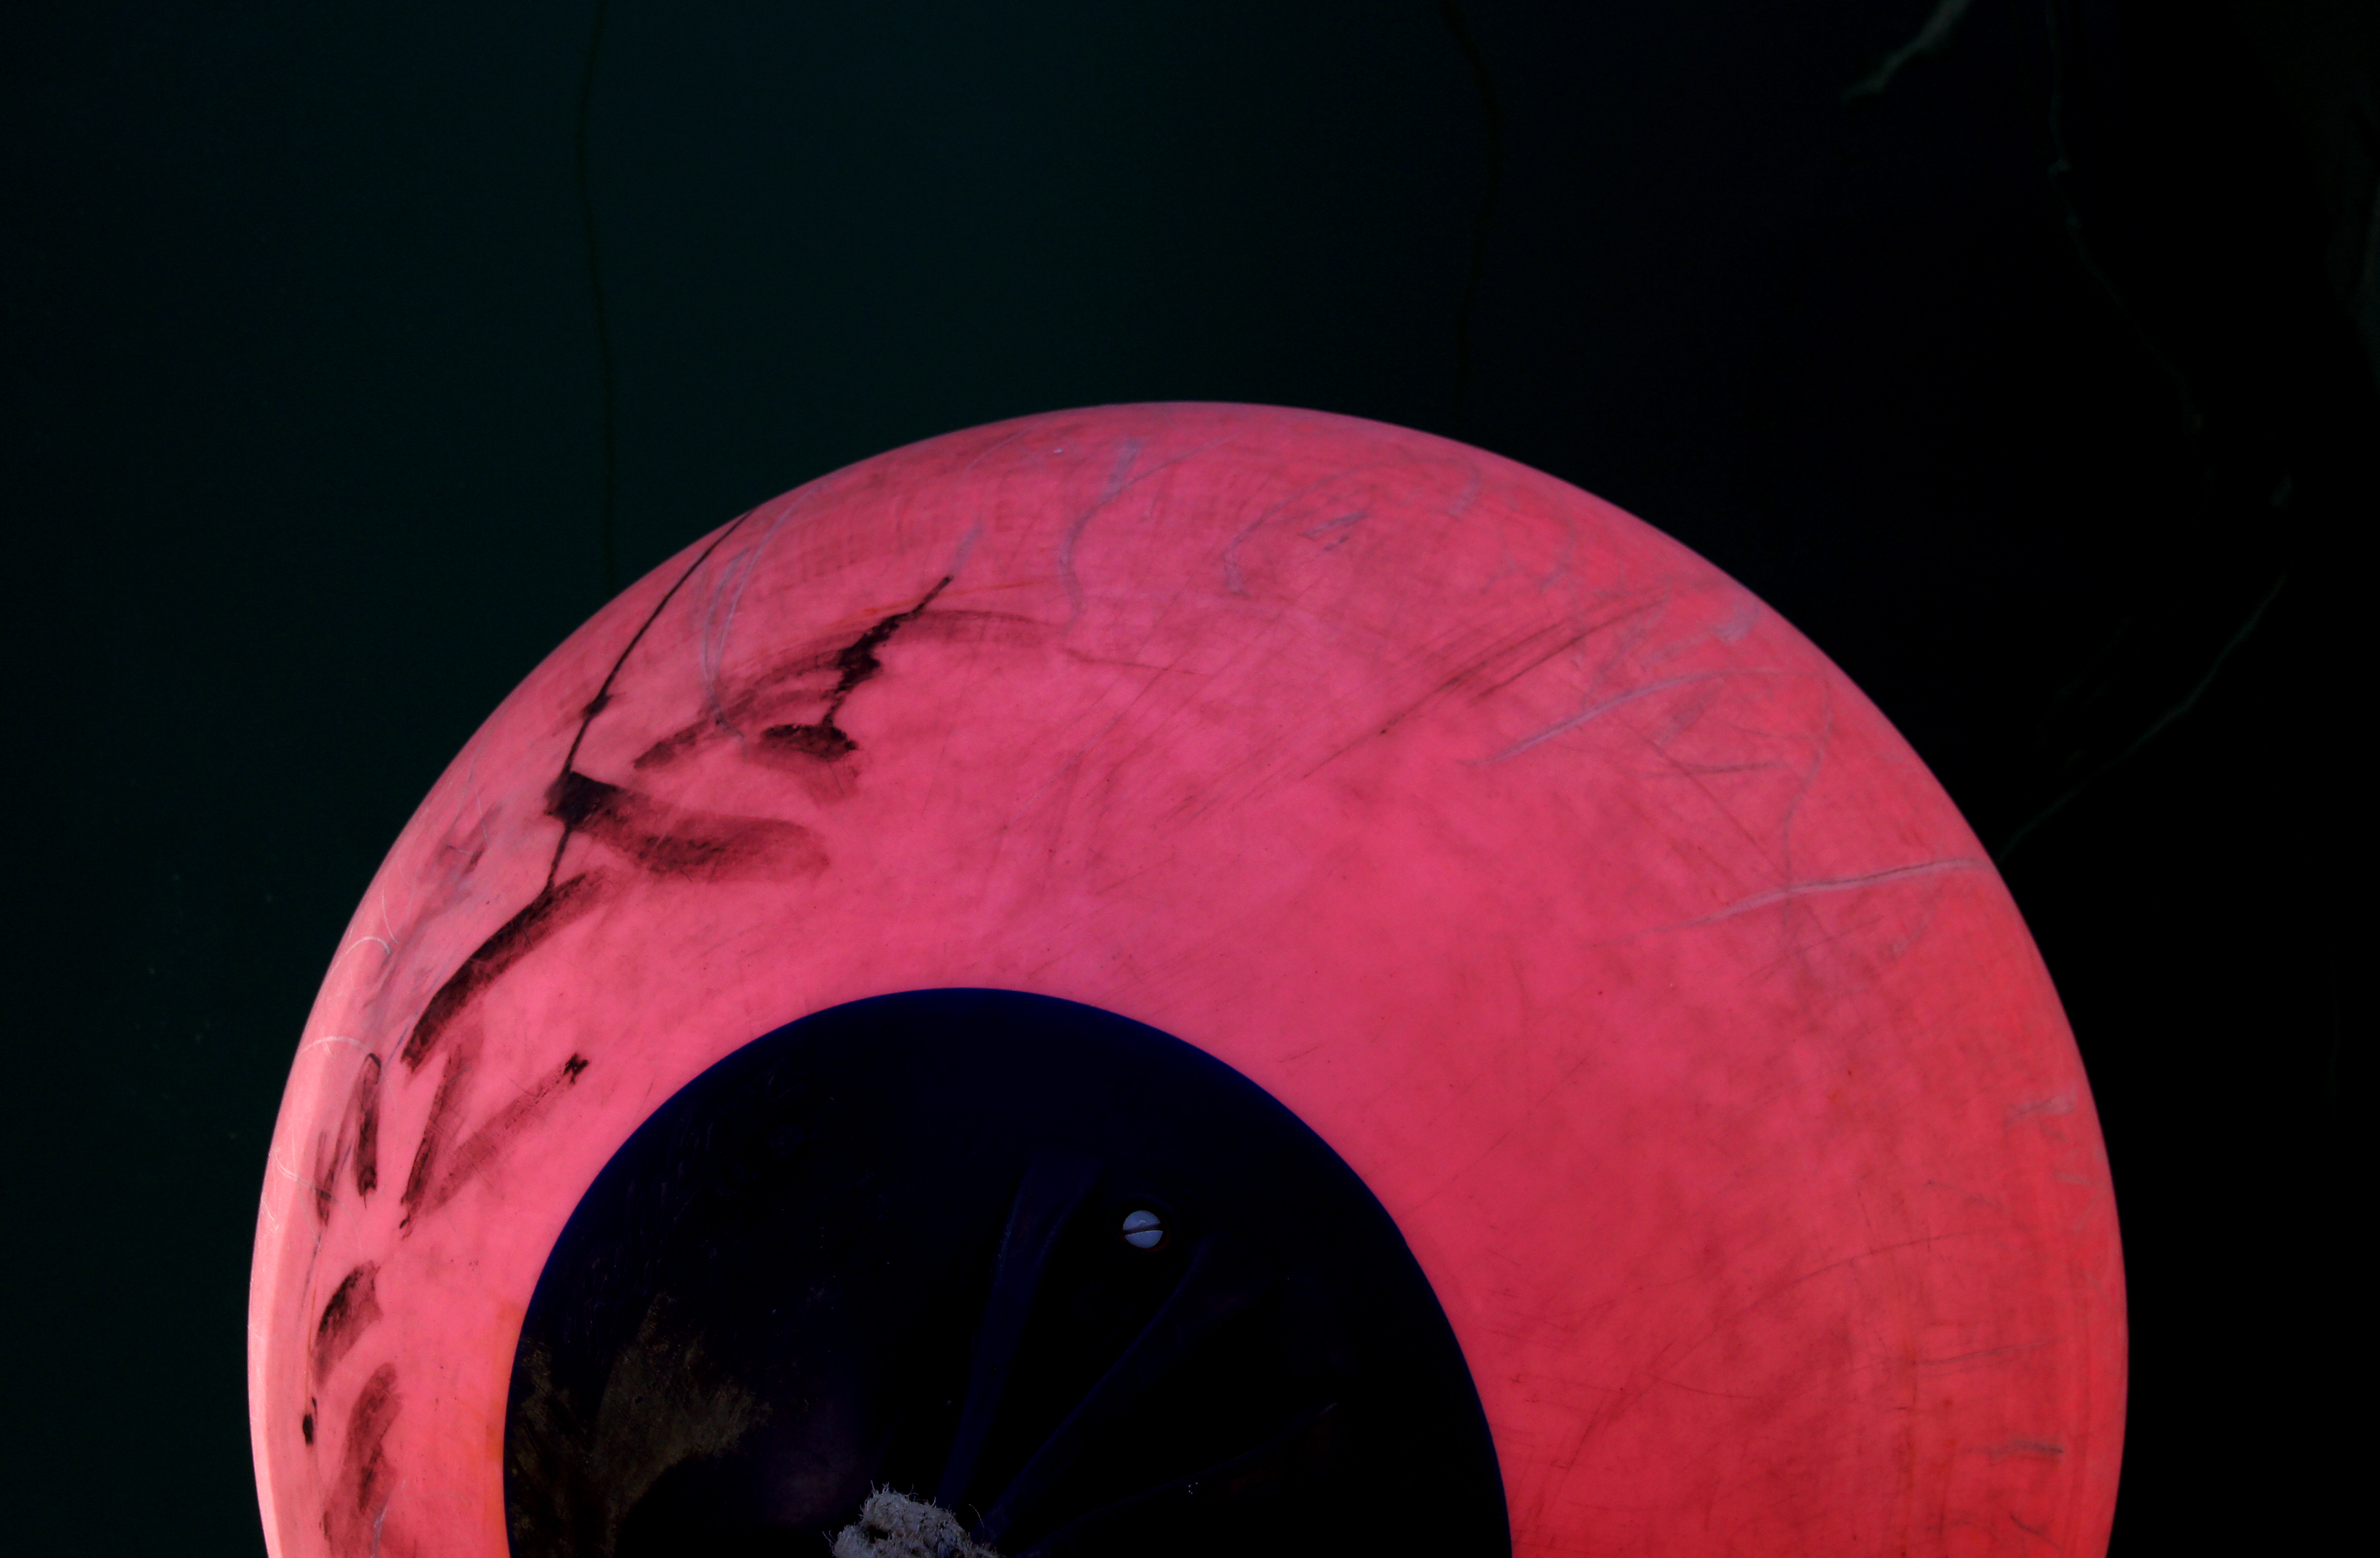
light, red, fishing, color, space, darkness, black, float, circle, buoy, boats, sphere, organ, buoyant, shape, macro photography, astronomical object, atmosphere of earth